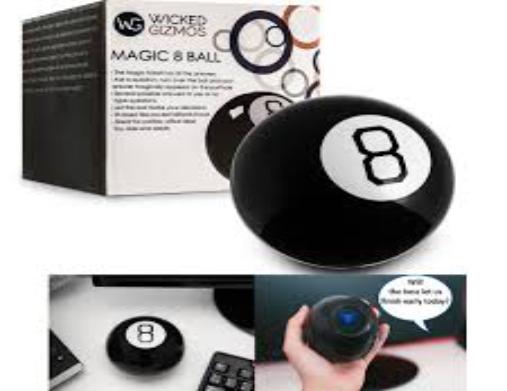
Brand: magic 8-ball
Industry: Leisure